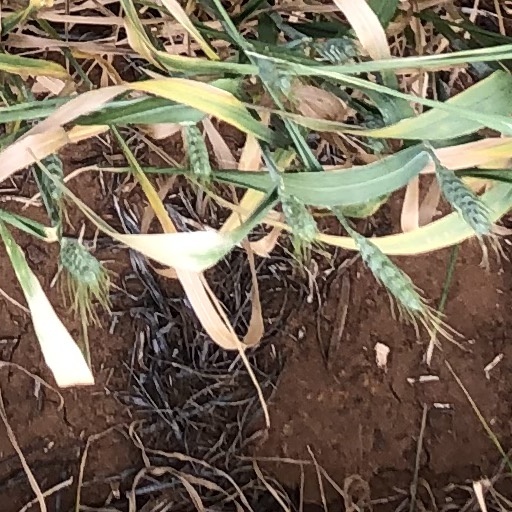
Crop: wheat